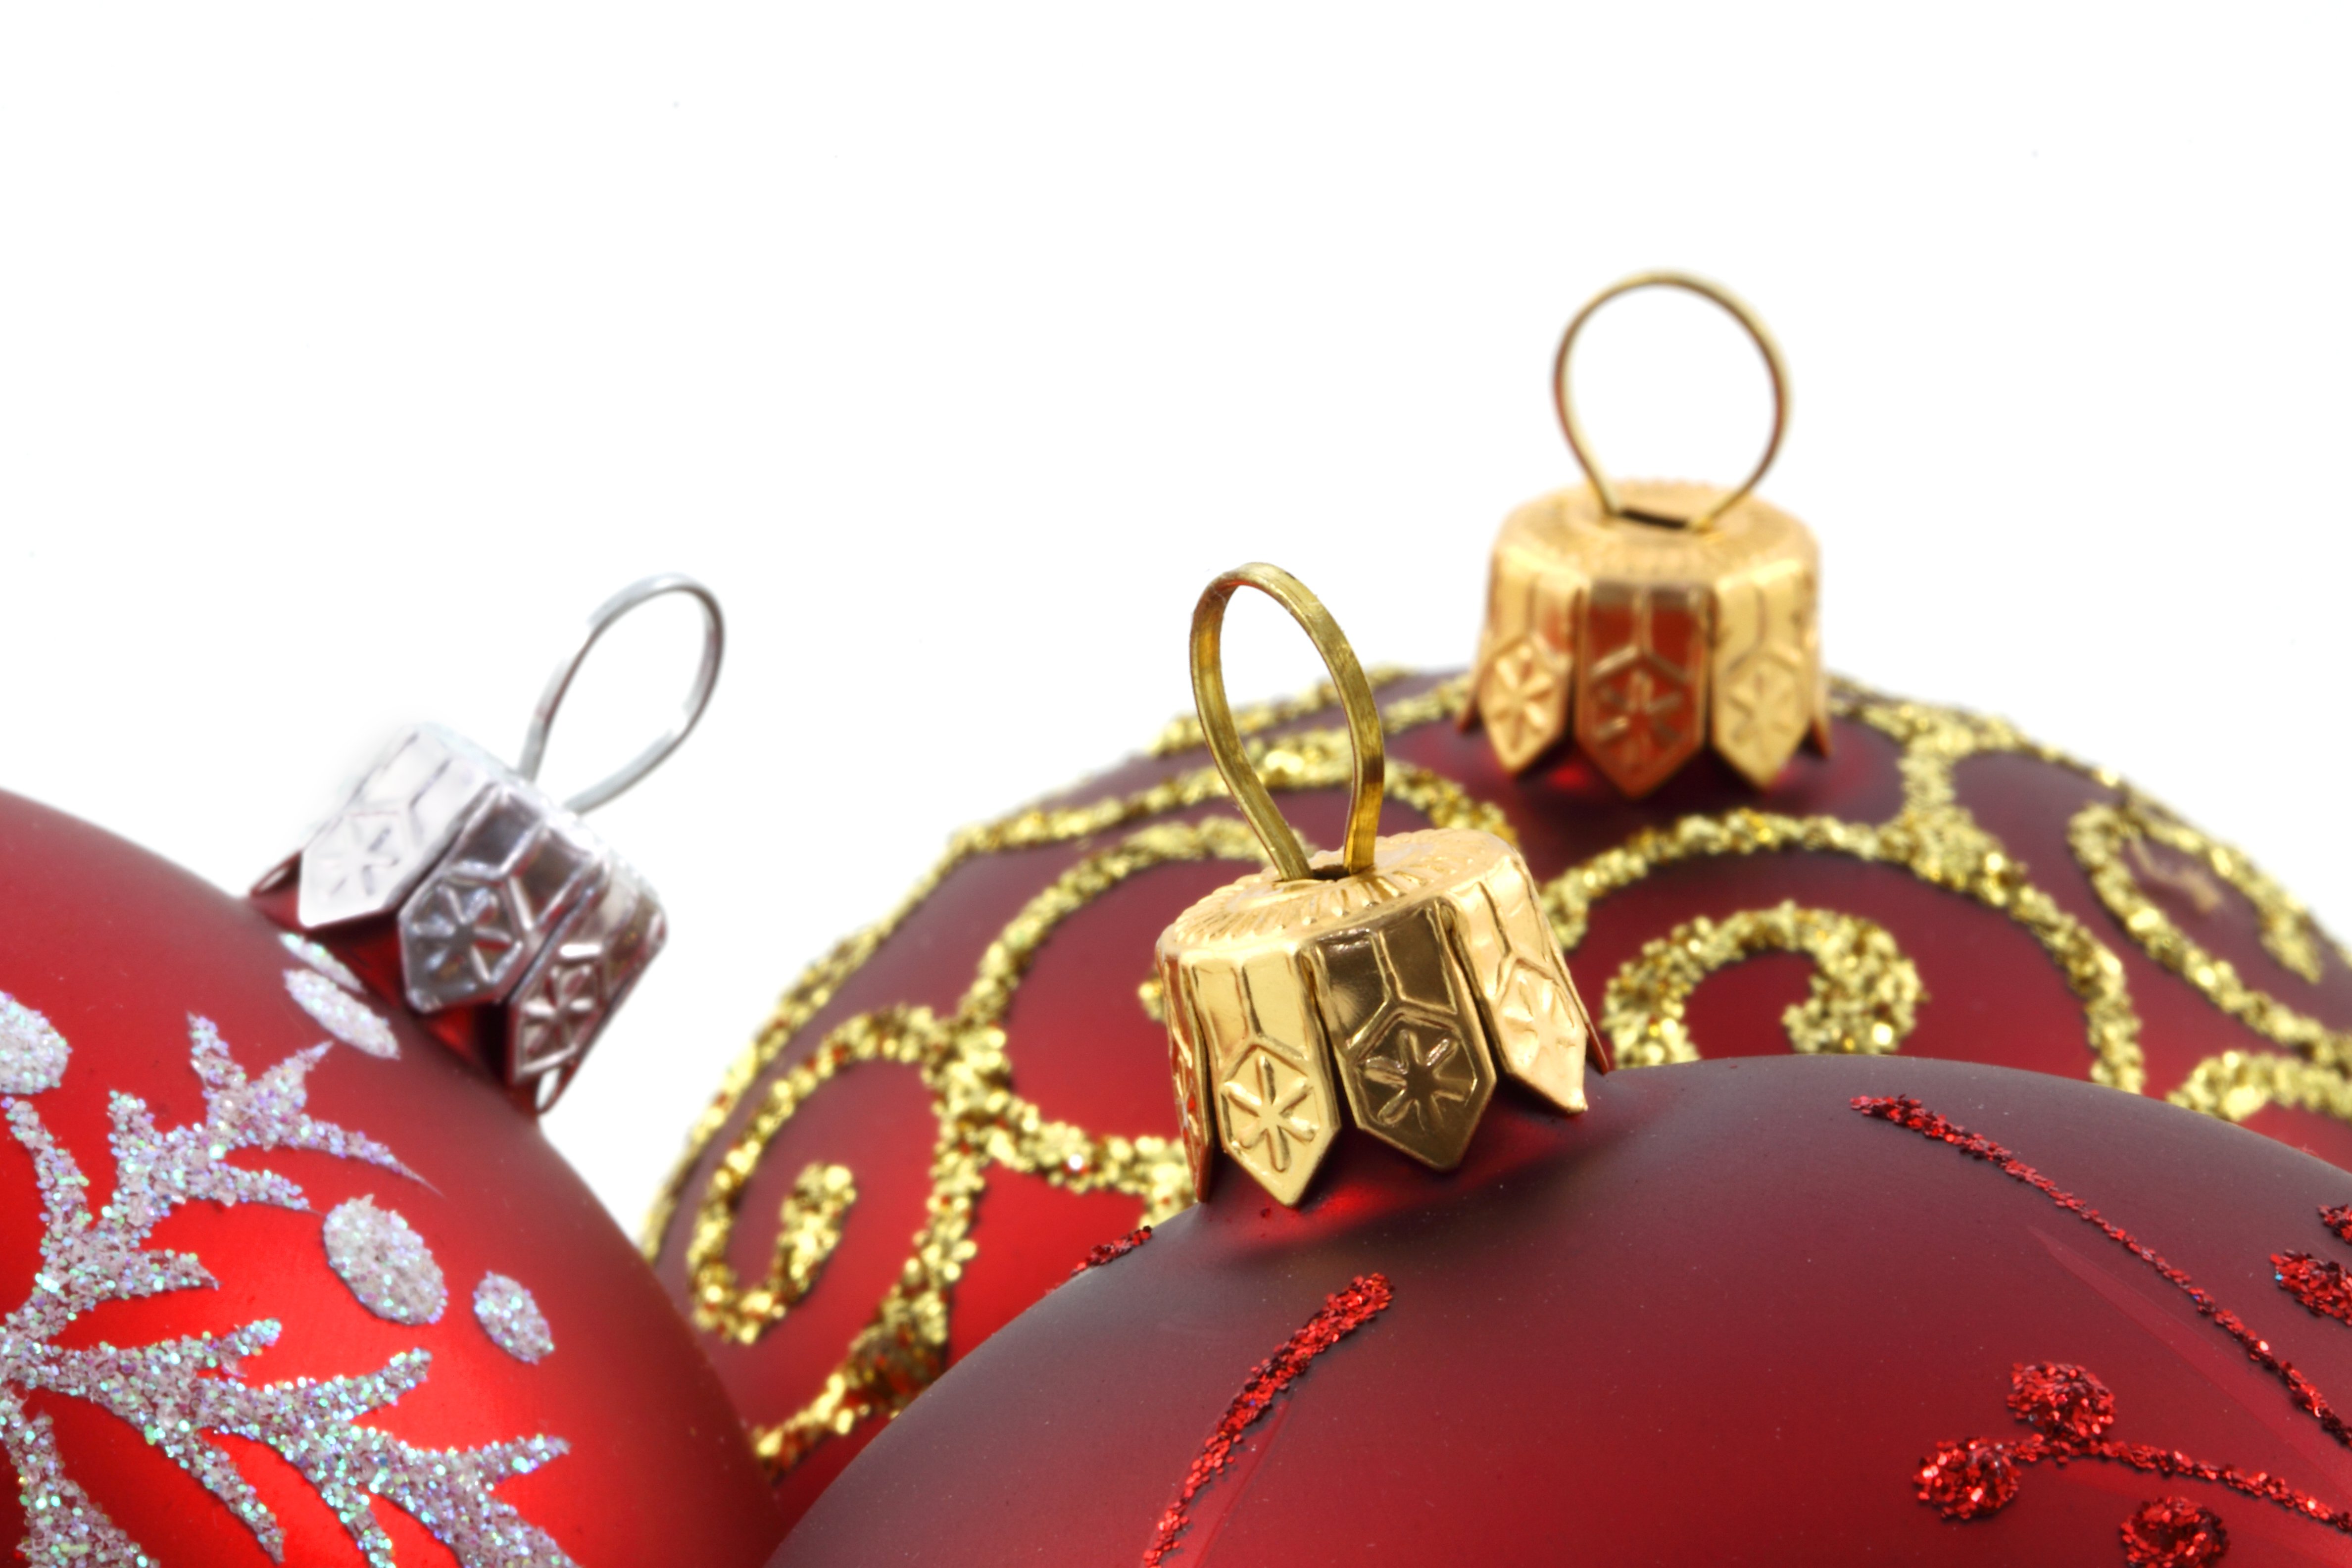
winter, celebration, decoration, red, holiday, hanging, object, christmas, season, glitter, ornament, jewellery, gold, earrings, balls, december, shiny, xmas, baubles, decorate, locket, fashion accessory, coin purse